Babylonian Map of the World

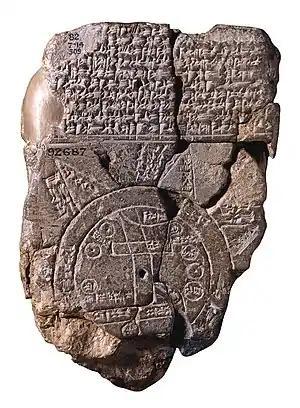
Babylonian Map of the World. The more vertical lines indicate the banks of Euphrates, where the Anunna worked, Gods of the Atra-Hasis Flood epic. The small circles show cities as Uruk and the triangles mountains at the world's edge, including Ararat, on which 'Noah' Atra-Hasis stranded. The belt symbolizes the goddess salt sea serpent Tiamat surrounding earth since its creation. She, the cosmic Abzu and the Flood are probably sources of Leviathan, a human-consuming cosmic sea monster.

The map is circular with two boundary circles. Cuneiform script labels all locations inside the circular map, as well as a few regions outside. The two circles represent a body of water labelled "maratum" "bitter river", the salt sea.